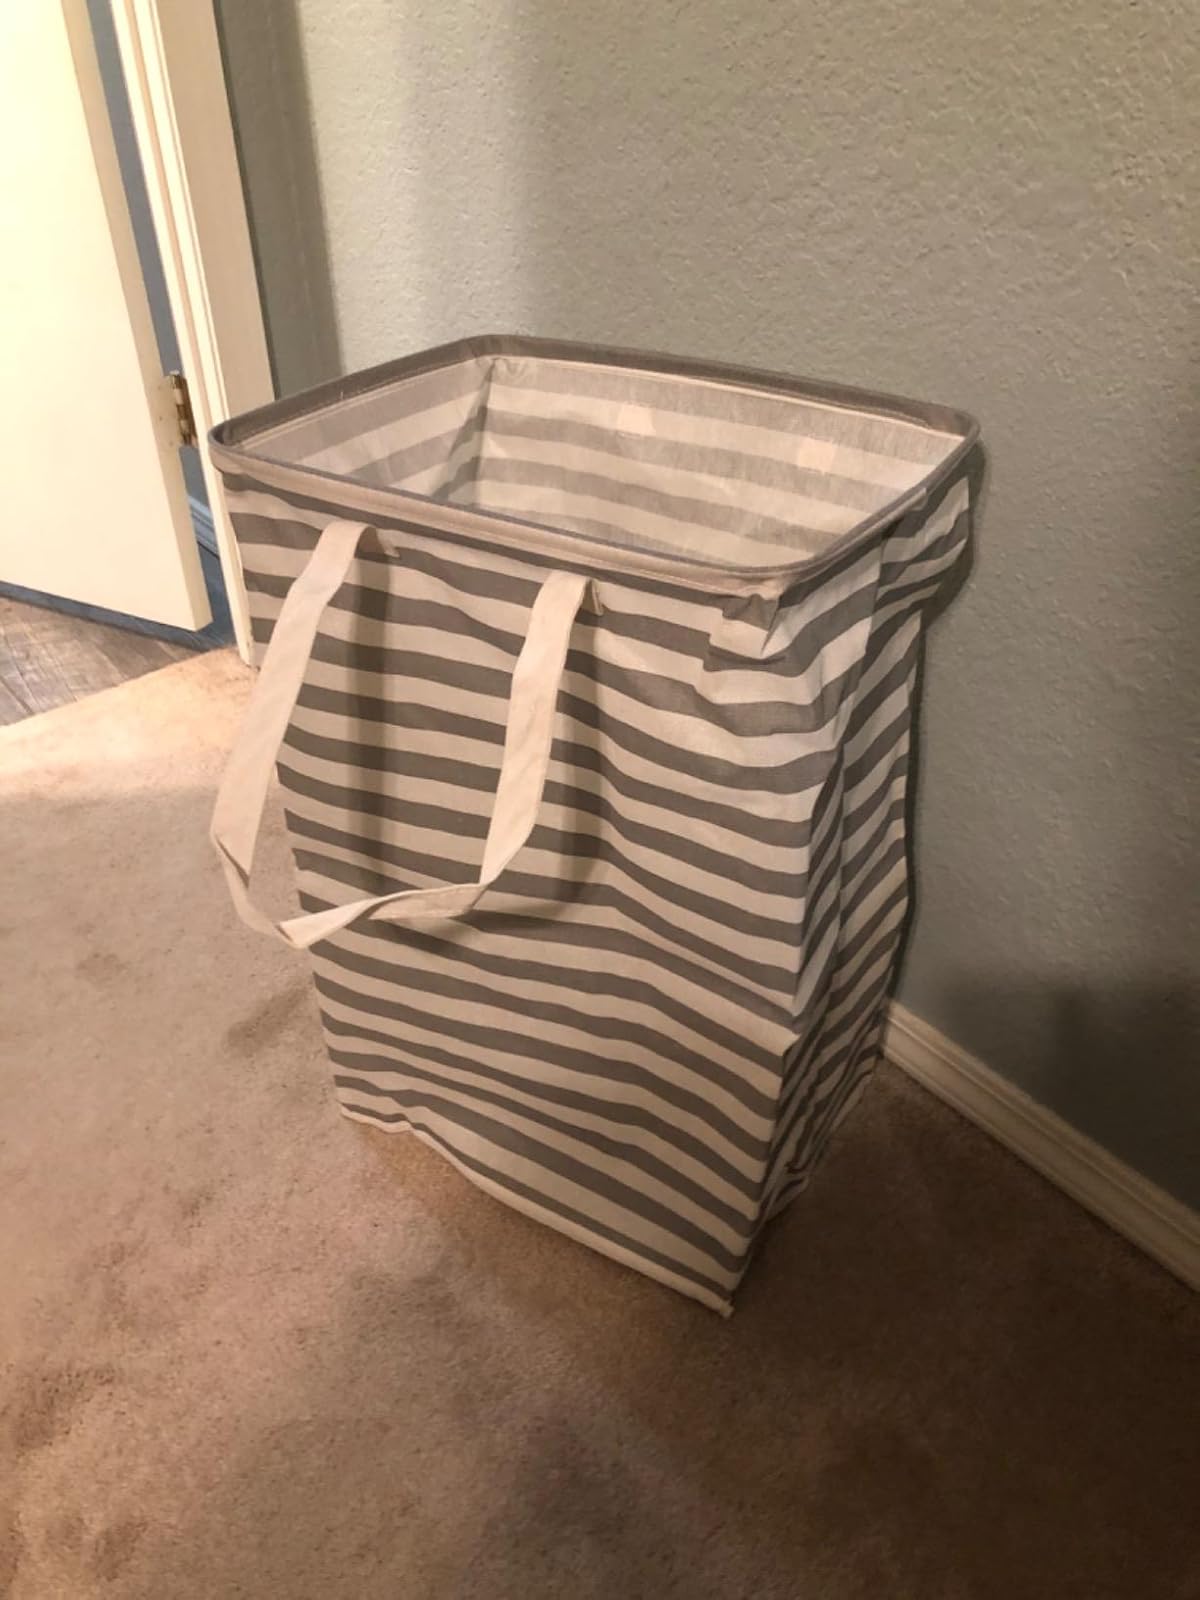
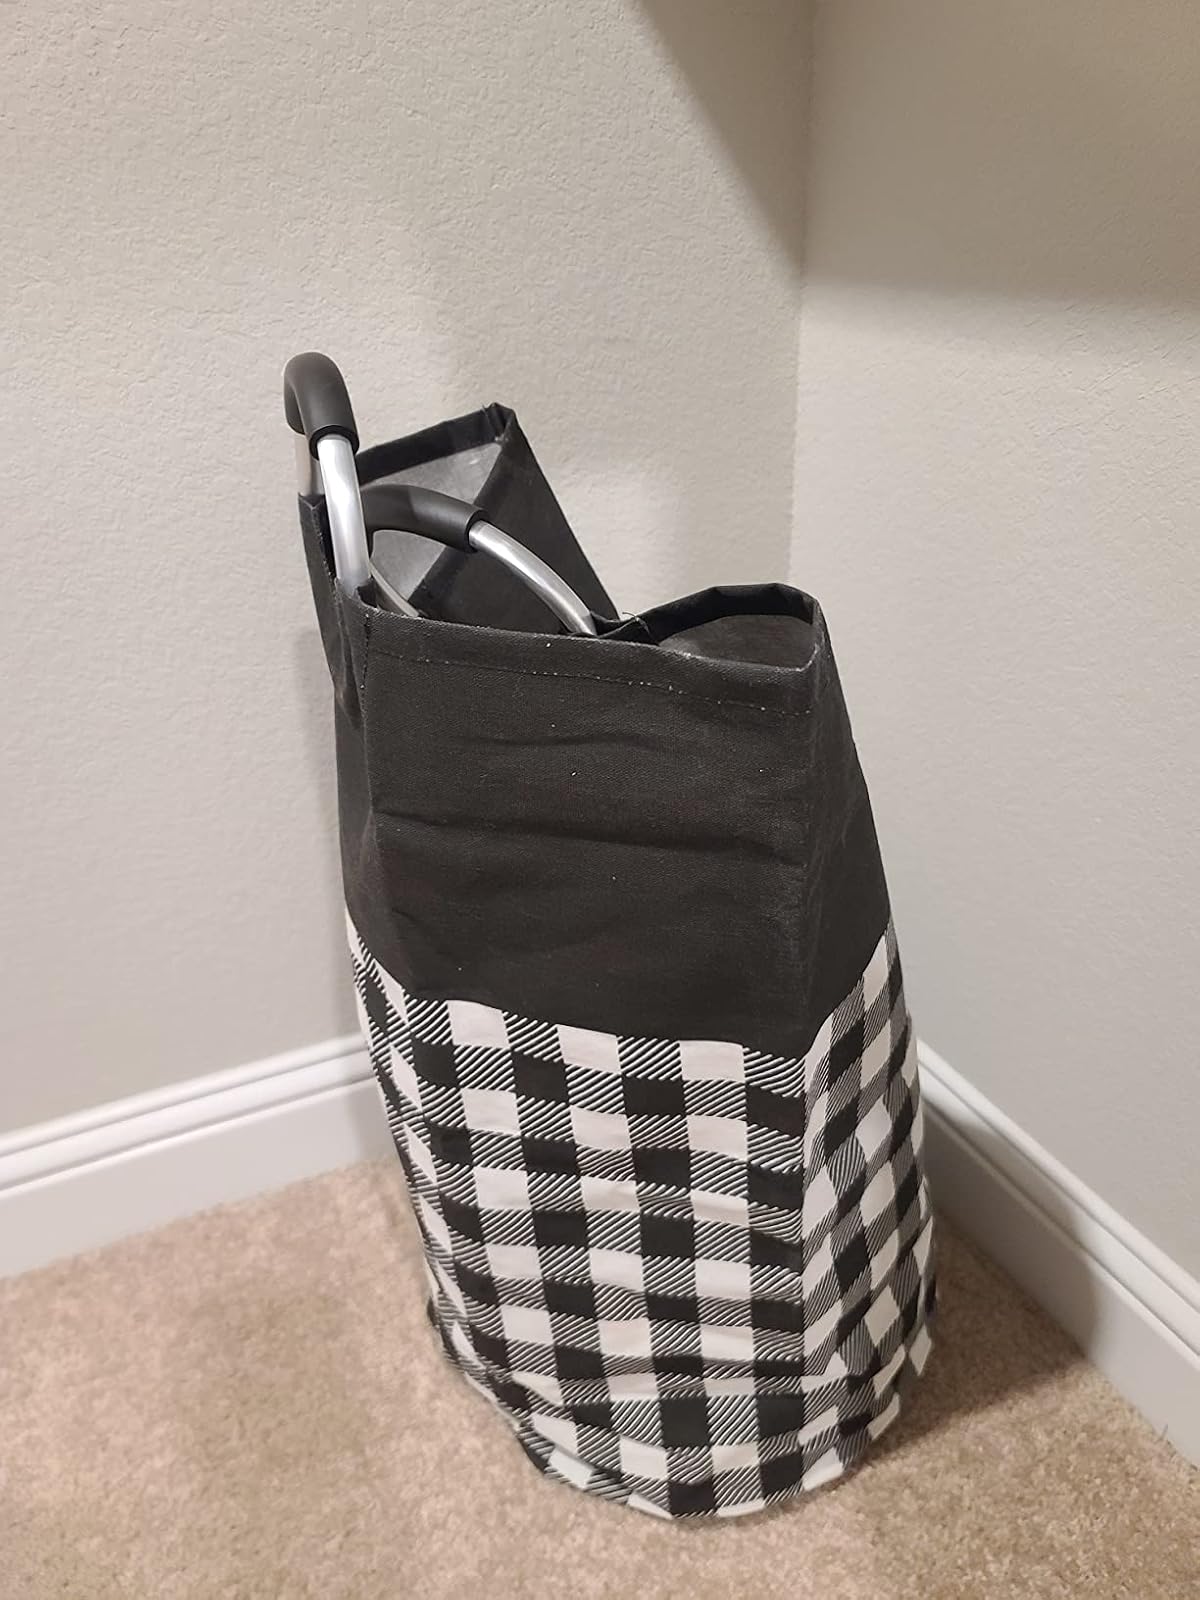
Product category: items_hamper
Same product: no